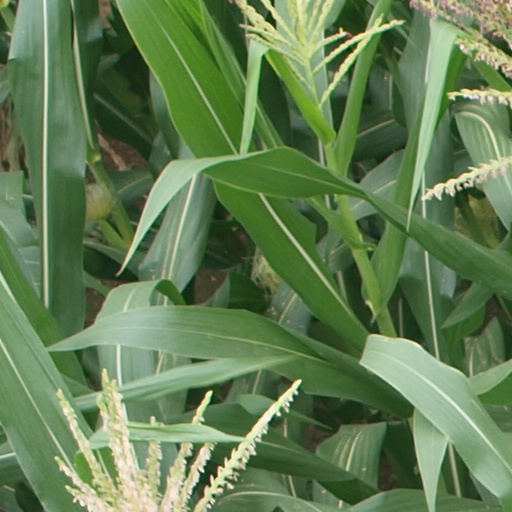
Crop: maize; corn